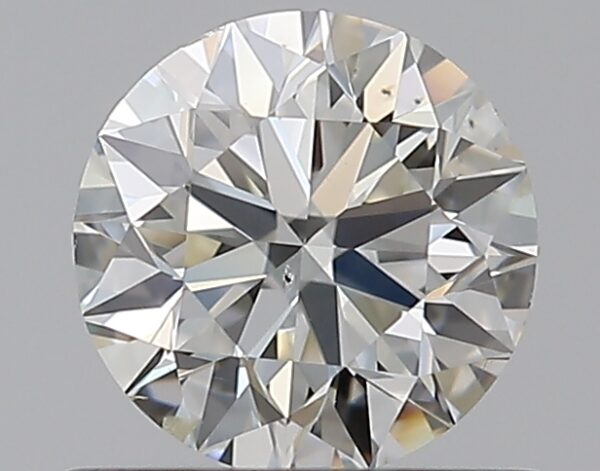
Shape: round
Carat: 0.6
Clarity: SI1
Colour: I
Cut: EX
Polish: EX
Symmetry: VG
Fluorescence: N
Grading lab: GIA
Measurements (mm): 5.33 x 5.39 x 3.35